Neobalanocarpus

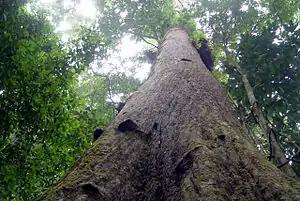
Chengal tree, Peninsular Malaysia, 2005

"Neobalanocarpus heimii" is endemic to the Malay Peninsula and grows under quite a range of conditions of soils and topography in Peninsular Malaysia (and southern Thailand) from low flat semi-swamp to hills, but appears to thrive best on undulating land with light sandy soils. See Wildlife of Malaysia. It is now extinct in Singapore, and possibly extinct in Thailand.